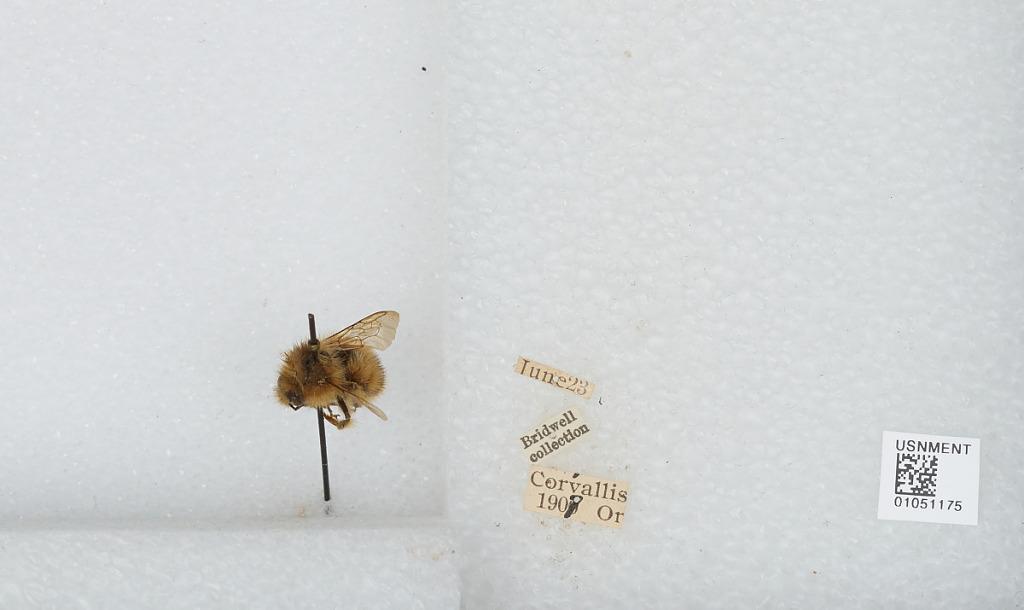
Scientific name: Bombus sp.
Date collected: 1907-6-23
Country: United States
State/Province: Oregon
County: Benton
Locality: Corvallis
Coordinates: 44.57, -123.28